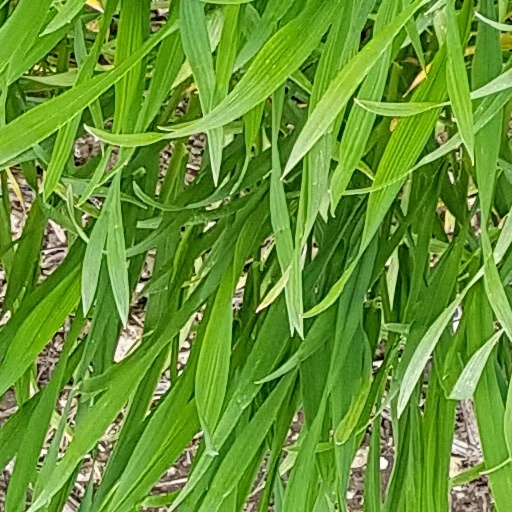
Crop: wheat